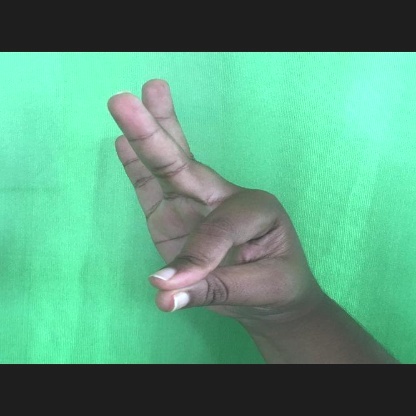
Mudra: Hamsasyam